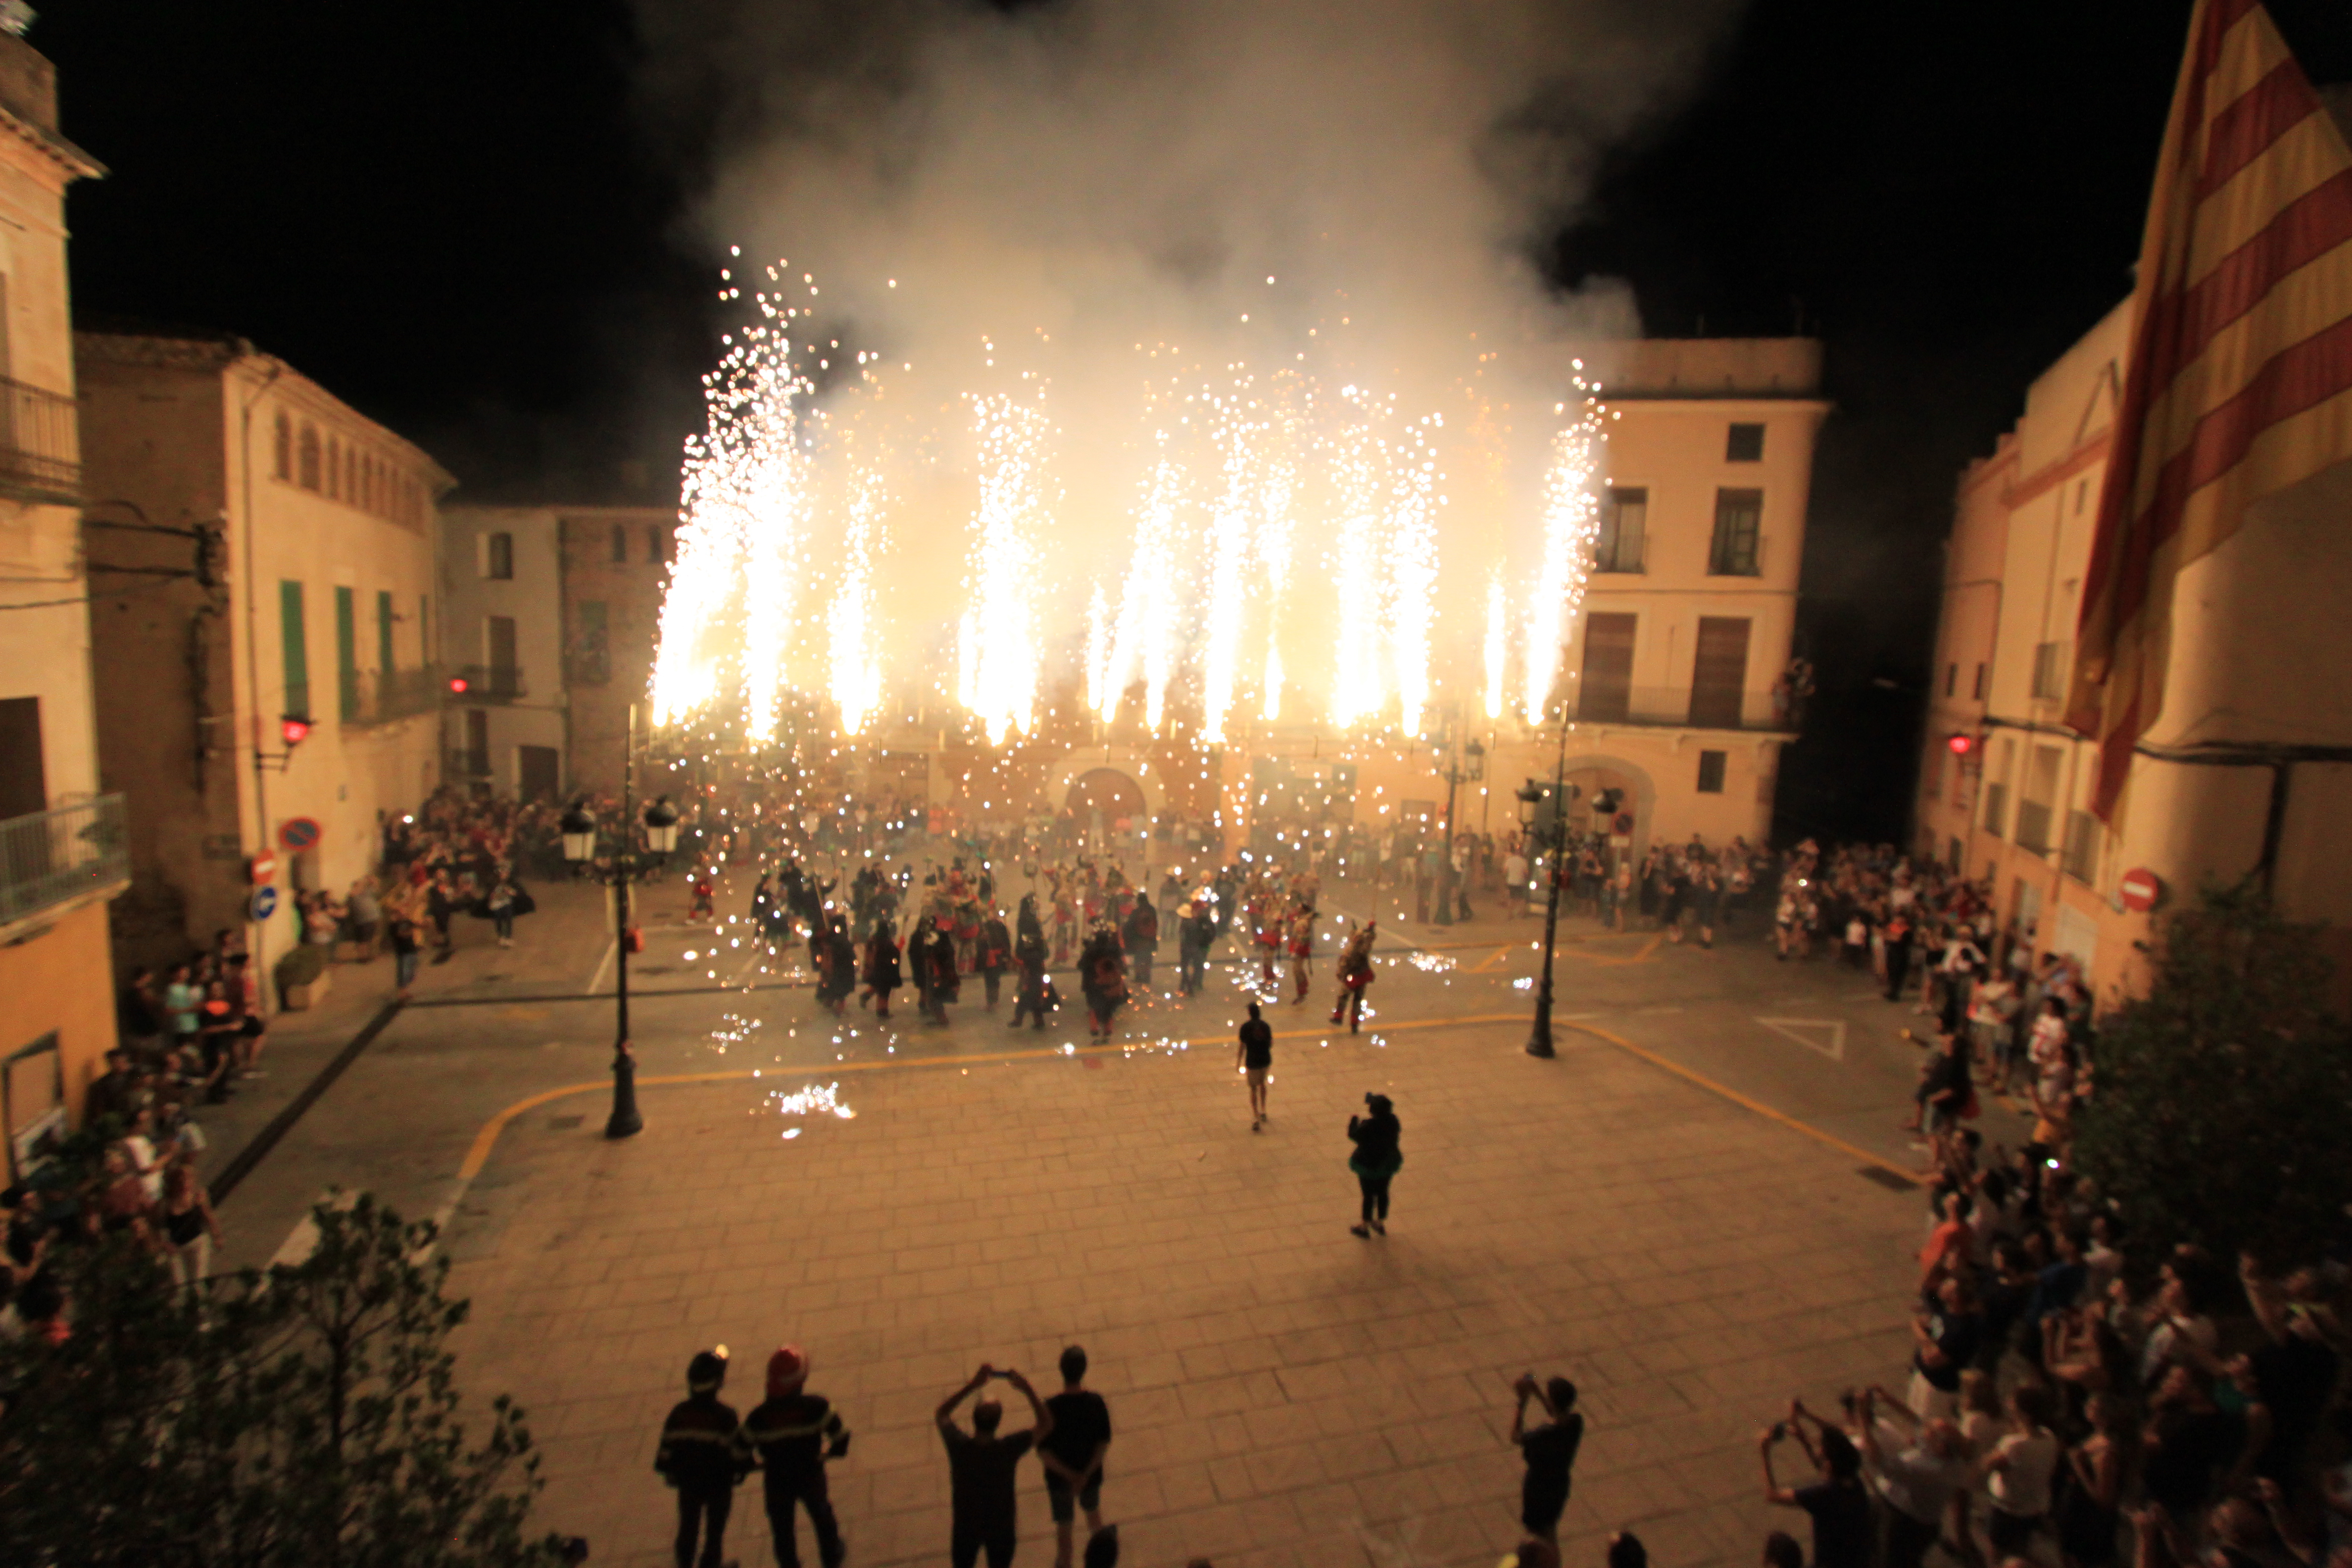
festival, popular, people, village, catalunya, spain, tarragona, fireworks, Ball del Diable, building, light, window, water, sky, entertainment, crowd, public space, city, midnight, landmark, fun, metropolitan area, metropolis, human settlement, event, urban area, darkness, pedestrian, street, fire, new year, public event, holiday, tradition, downtown, night, recreation, evening, performance art, smoke, town square, facade, diwali, new year's eve, tree, light fixture, water feature, party supply, new years day, electricity, performing arts, plaza, performance, leisure